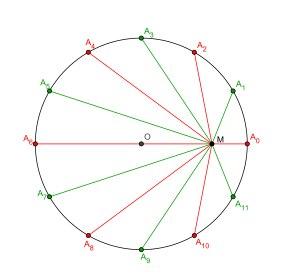
En géométrie plane, le théorème de Cotes sur le cercle établit une relation entre les distances d'un point aux sommets d'un polygône régulier et la distance de ce point au centre du polygone.